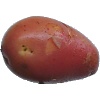
Label: Potato Red Washed 1